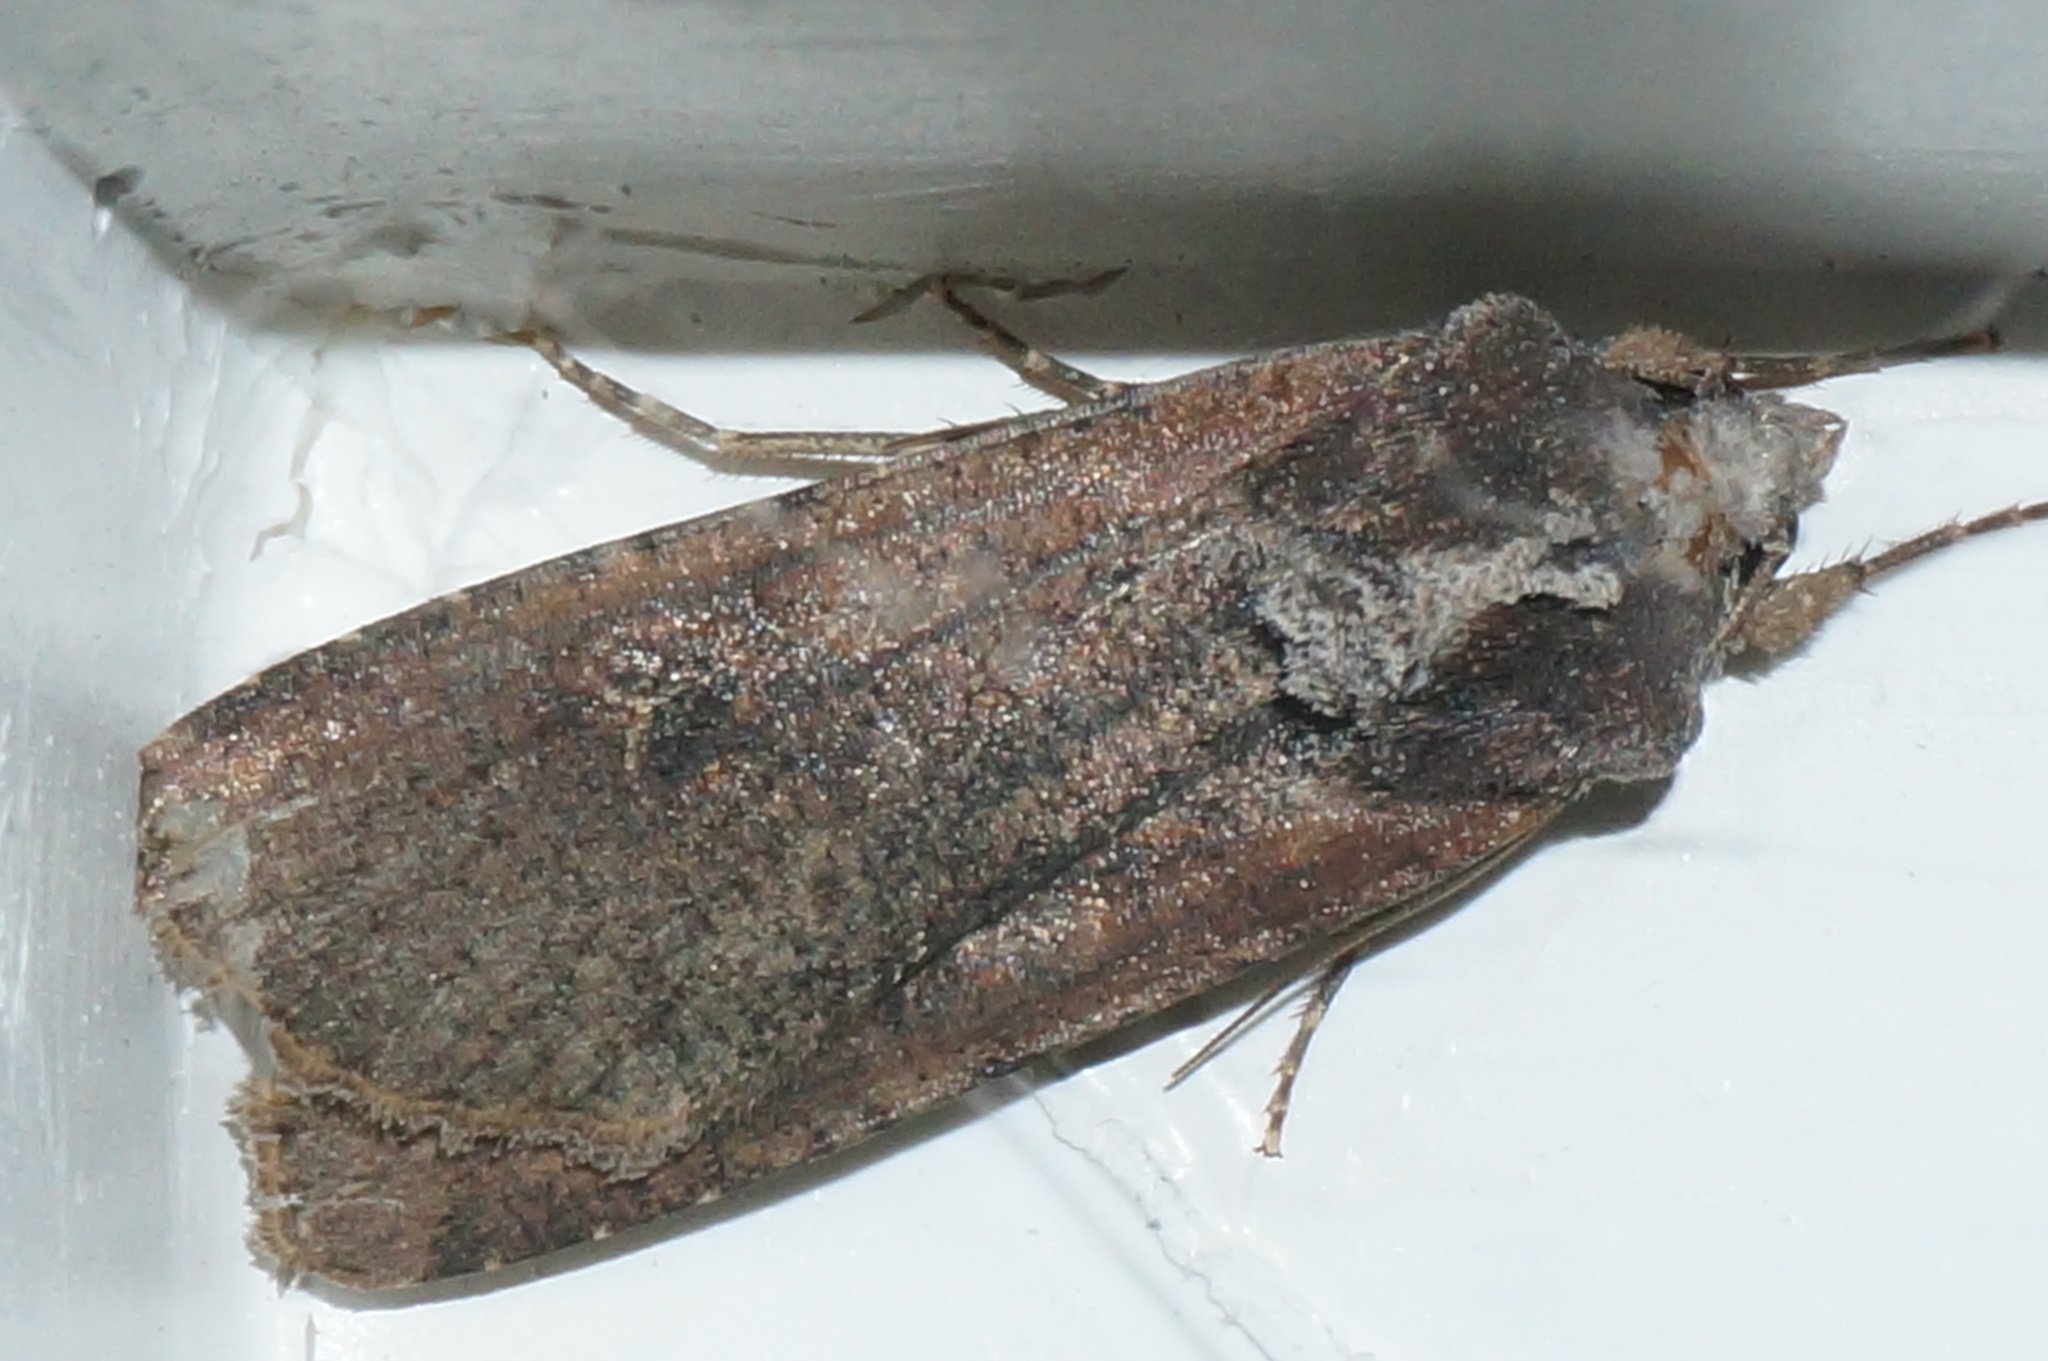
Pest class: cutworms